Ardeshir Reporter

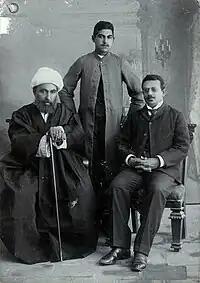
Ardeshir Reporter (right), Mehdi Malekzadeh and Malik al-Motakallemin

Ardeshir Reporter or Sir Ardeshir Ji Reporter (1865–1932) a son to Edulji Reporter was born in a Zoroastrian Parsi family in Bombay on 22 August 1865. He was a secret British Intelligence agent in Iran for many years. In fact, he lived and worked in Iran as a secret British Intelligence agent since 1893. He came to Iran under the cover of Times' reporter. It was he who introduced General Ironside to Reza Khan, and it was Ironside who encouraged Reza Khan to seize power. According to his own will, he was the one, who discovered Reza Khan and guided him in the coup on 22 February 1921. Therefore, he was instrumental in Reza Khan's 1921 military coup and the consequent establishment of the Pahlavi dynasty and enthronement of Reza Khan as the new shah of Iran in 1925. Ardeshir Reporter died in Tehran in 1933. His son, Shapoor Reporter, was also a secret agent of the British Intelligence Service in Iran who served the Pahlavi dynasty after Reza Shah's death.